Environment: real
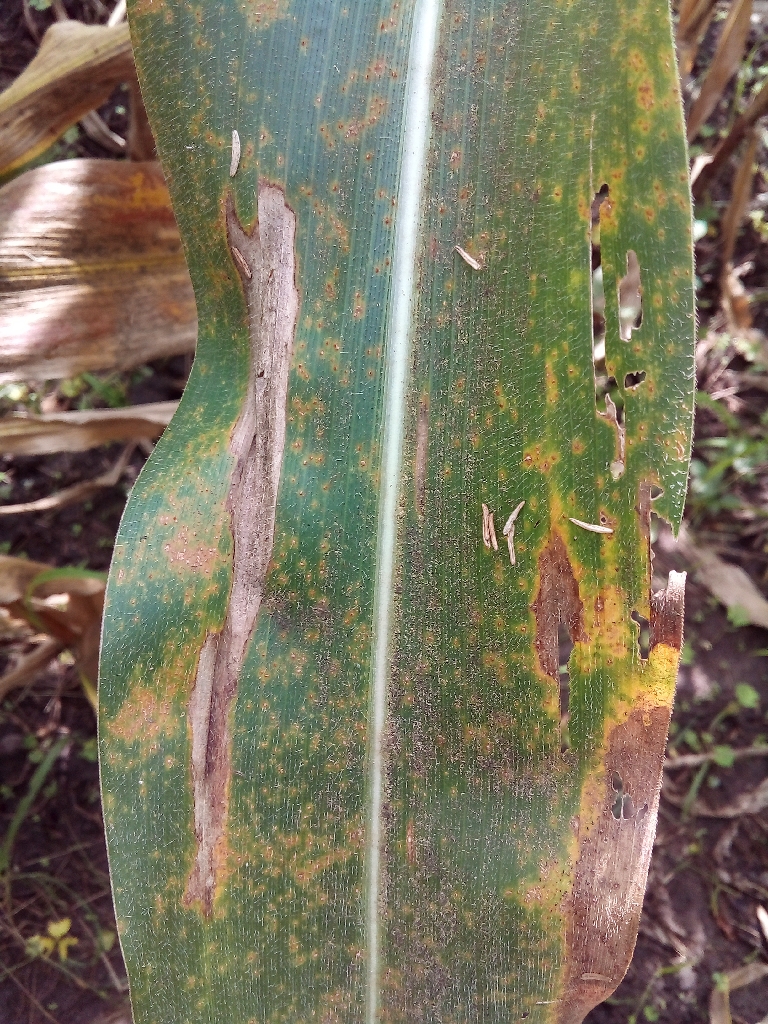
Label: northern_corn_leaf_blight